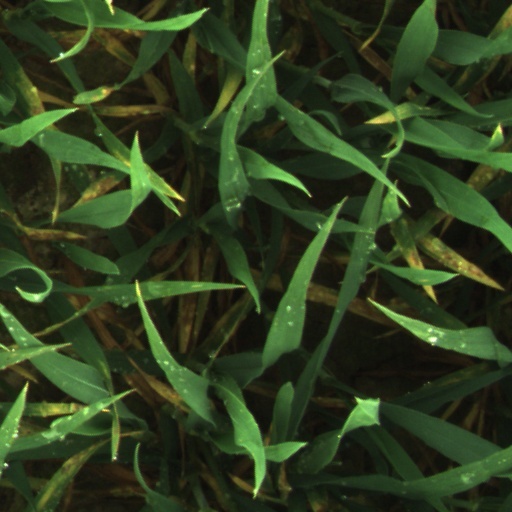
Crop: wheat